Scamper (horse)

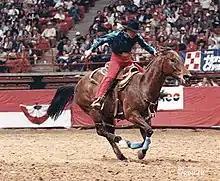
Charmayne James and Scamper in their famous 1985 bridleless win

Gills Bay Boy (1977 – July 4, 2012), nicknamed "Scamper", was a ProRodeo Hall of Fame timed-event horse notable for his success in barrel racing. His owner, Charmayne James, rode Scamper from 1984 to 1993 in the National Finals Rodeo (NFR). They won the Women's Professional Rodeo Association (WPRA) World Championship consecutively from 1984 through 1993. They won the NFR in 1984, 1986–87, 1989–90, and 1993. He is also the recipient of the 1992 American Quarter Horse Association Silver Spur Award. Both Scamper and James won many other championships, awards, and honors. After being retired from competition after last competing in 1993, he was cloned six years later. The clone, nicknamed "Clayton", has been kept a stallion and stands at stud. Scamper died on July 4, 2012, at the age of 35.